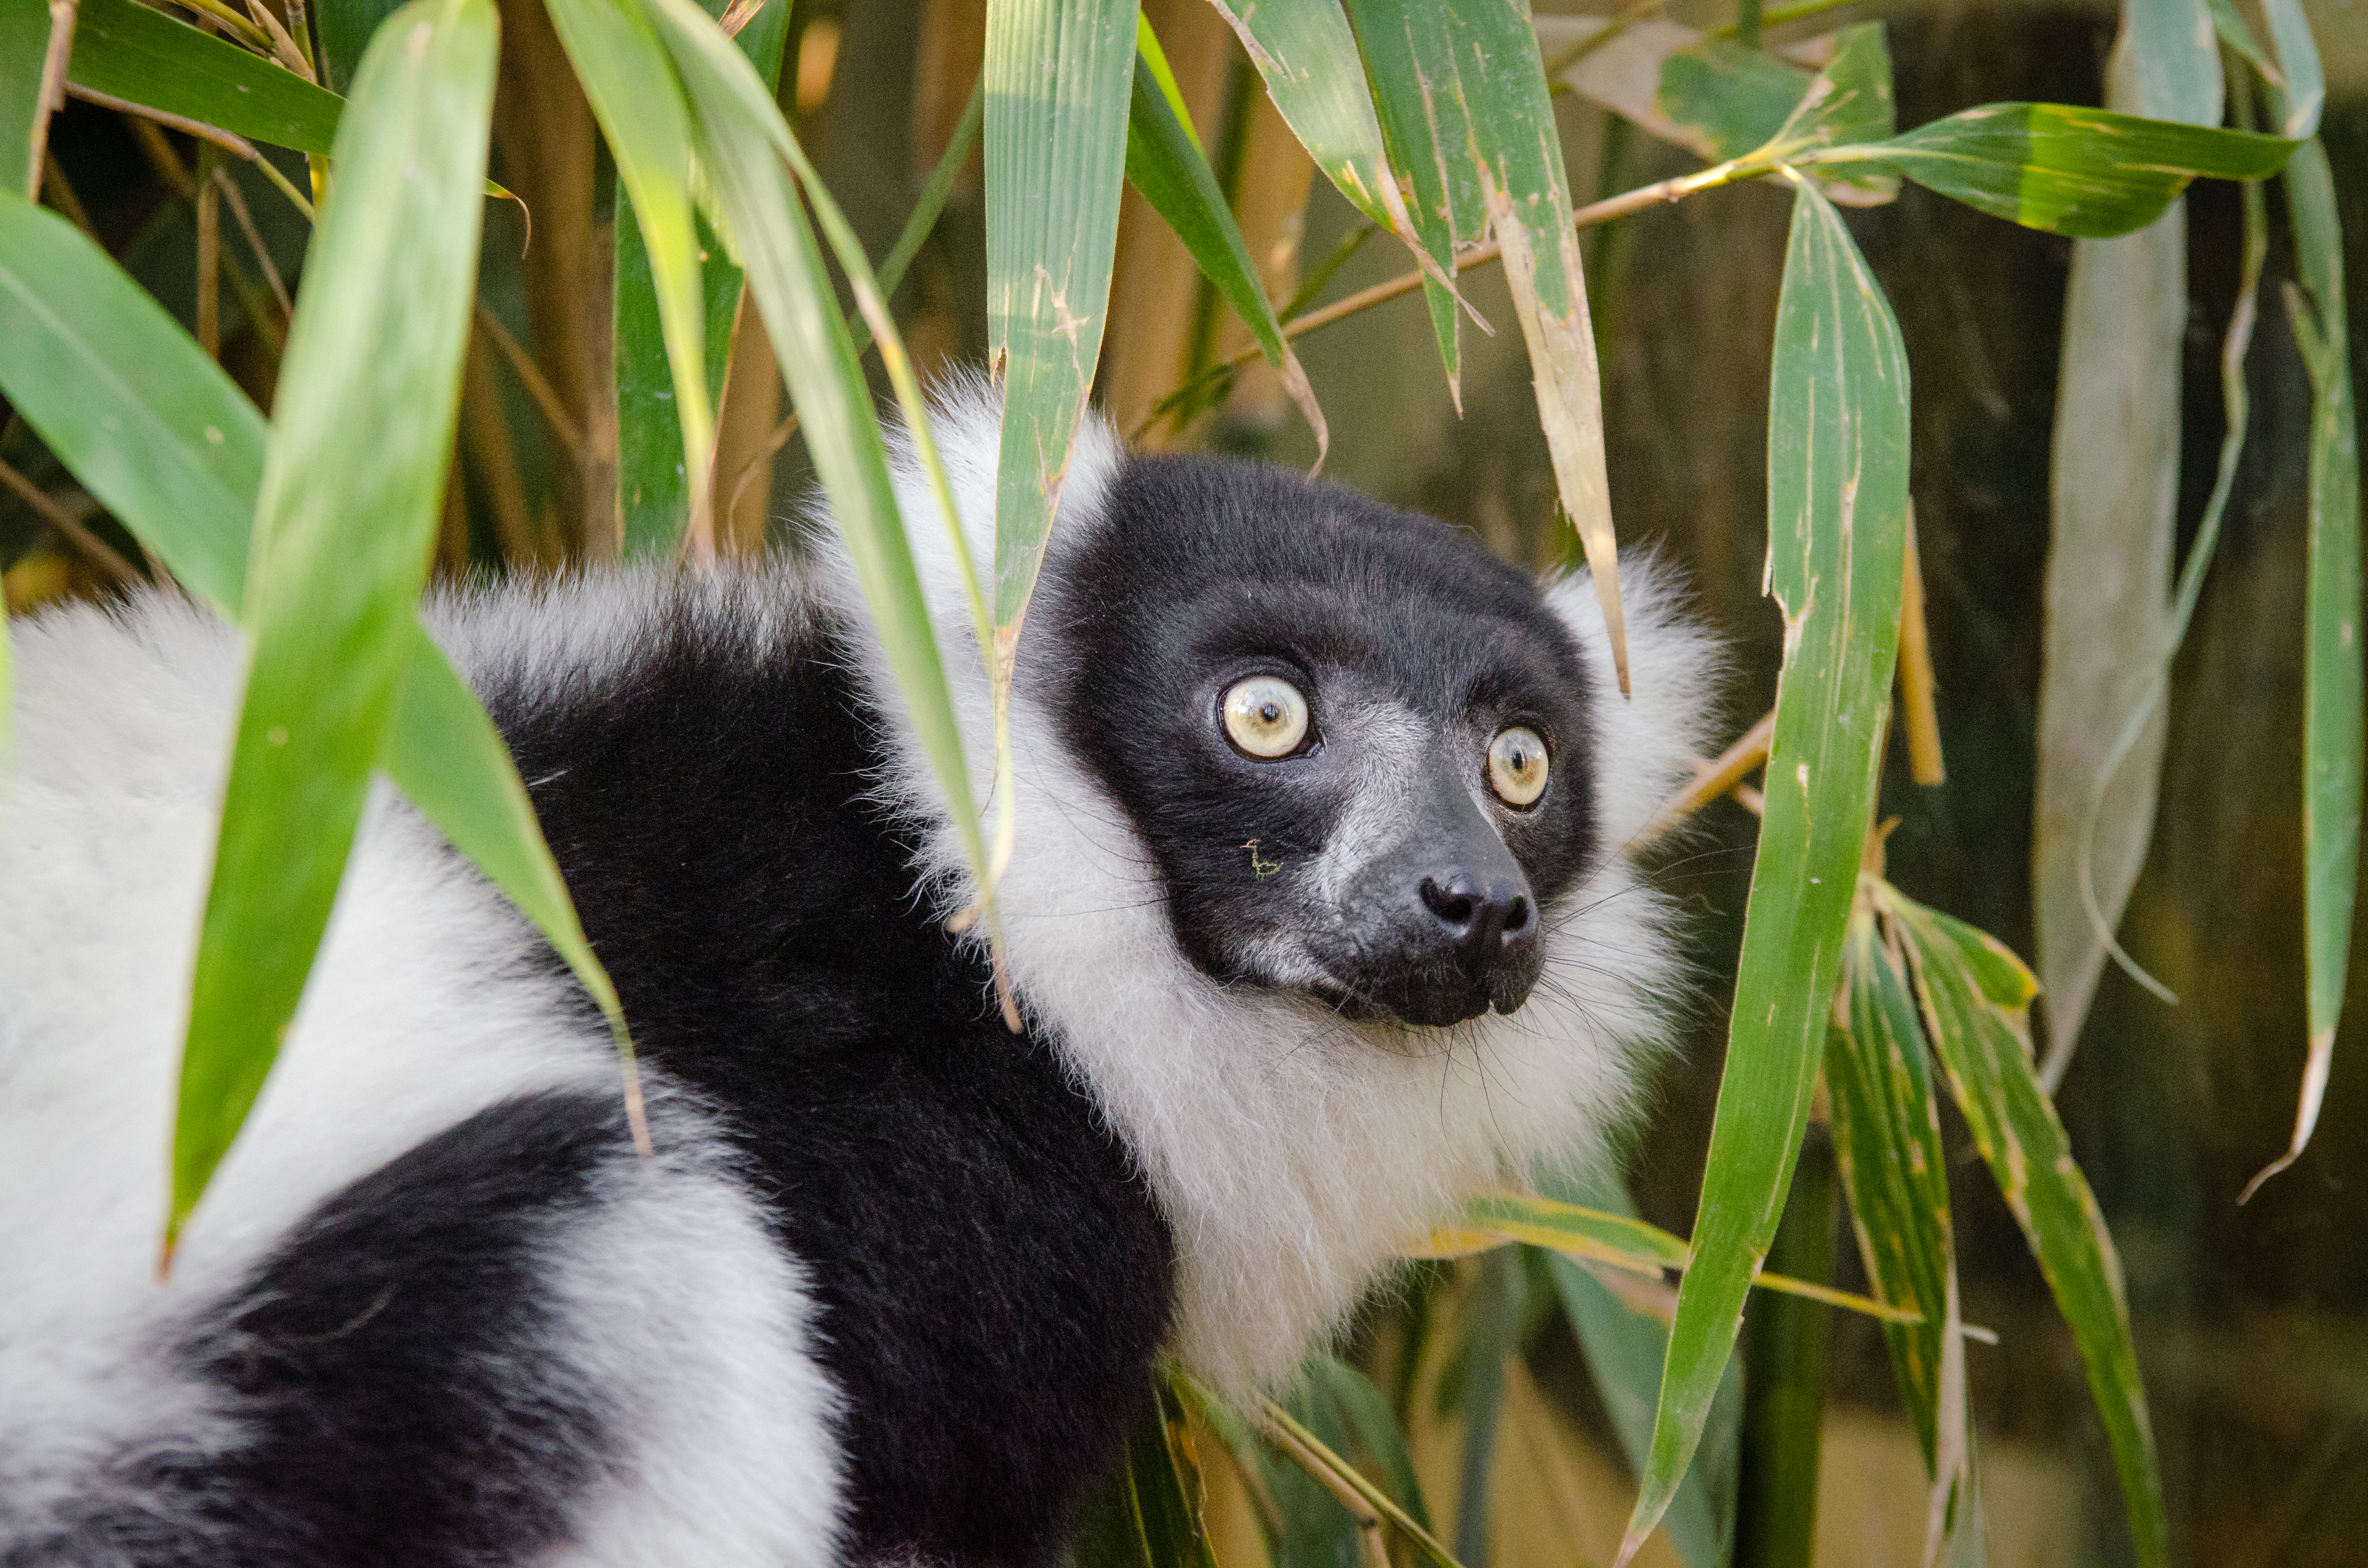
bokeh, wildlife, mammal, fauna, primate, endangered, madagascar, vertebrate, germany, lemur, lemurs, critically, d7000, new world monkey